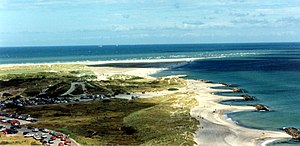
Skagen / Galleri
Skagen ligger i Vendsyssel og er Danmarks nordligste by. Byen har 7.845 indbyggere og er beliggende i Frederikshavn Kommune under Region Nordjylland. Den er desuden bycentrum i Skagen Sogn. I dette nordligste område af Jylland kan man bl.a. se Den tilsandede kirke og besøge Grenen, der skiller Skagerrak fra Kattegat.